Detroit International Riverfront

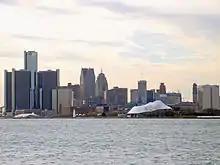
View of the state park from across the Detroit River

William G. Milliken State Park and Harbor (formerly "Tri-Centennial State Park and Harbor") is a state park in Michigan, and one of only two state parks located within an urban area. The park consist of the former city-owned St. Aubin Park and Marina. Located just east of downtown Detroit in the Near-East Riverfront, it covers on the Detroit River, and includes a 52-slip harbor of refuge. A conical brick light tower marks the harbor entrance. The park's first phase opened in 2003, included refurbishing of the marina and construction of lighthouse. Construction on the second phase, adjacent to Rivard Plaza, to expand the park started in summer 2008 and was completed in summer 2009. In fall 2009, the state park was renamed in honor of former Michigan Governor William G. Milliken.